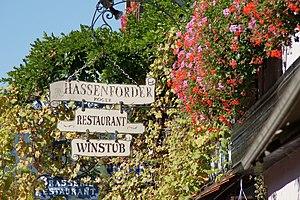
Enseigne du restaurant du coureur cycliste Roger Hassenforder à Kaysersberg
Roger Hassenforder est un coureur cycliste français né le 23 juillet 1930 à Sausheim.